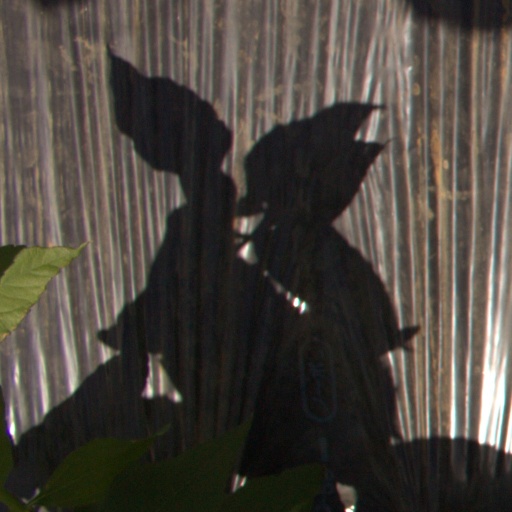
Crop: Jerusalem artichoke